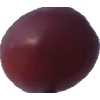
Label: pink_grape